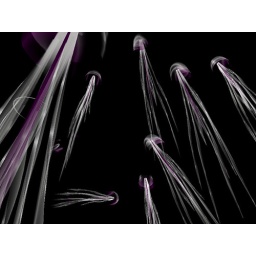
Bored. Made some fun jelly fish to gaze at in the deep ocean bed.